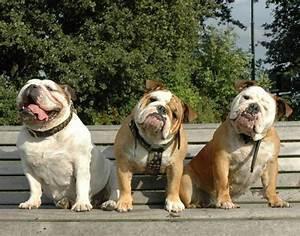
dog